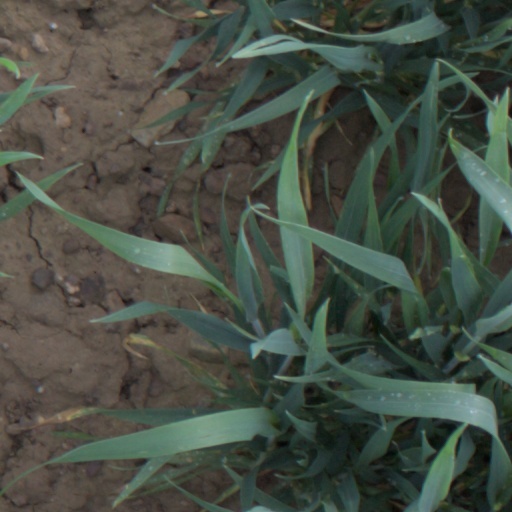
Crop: wheat